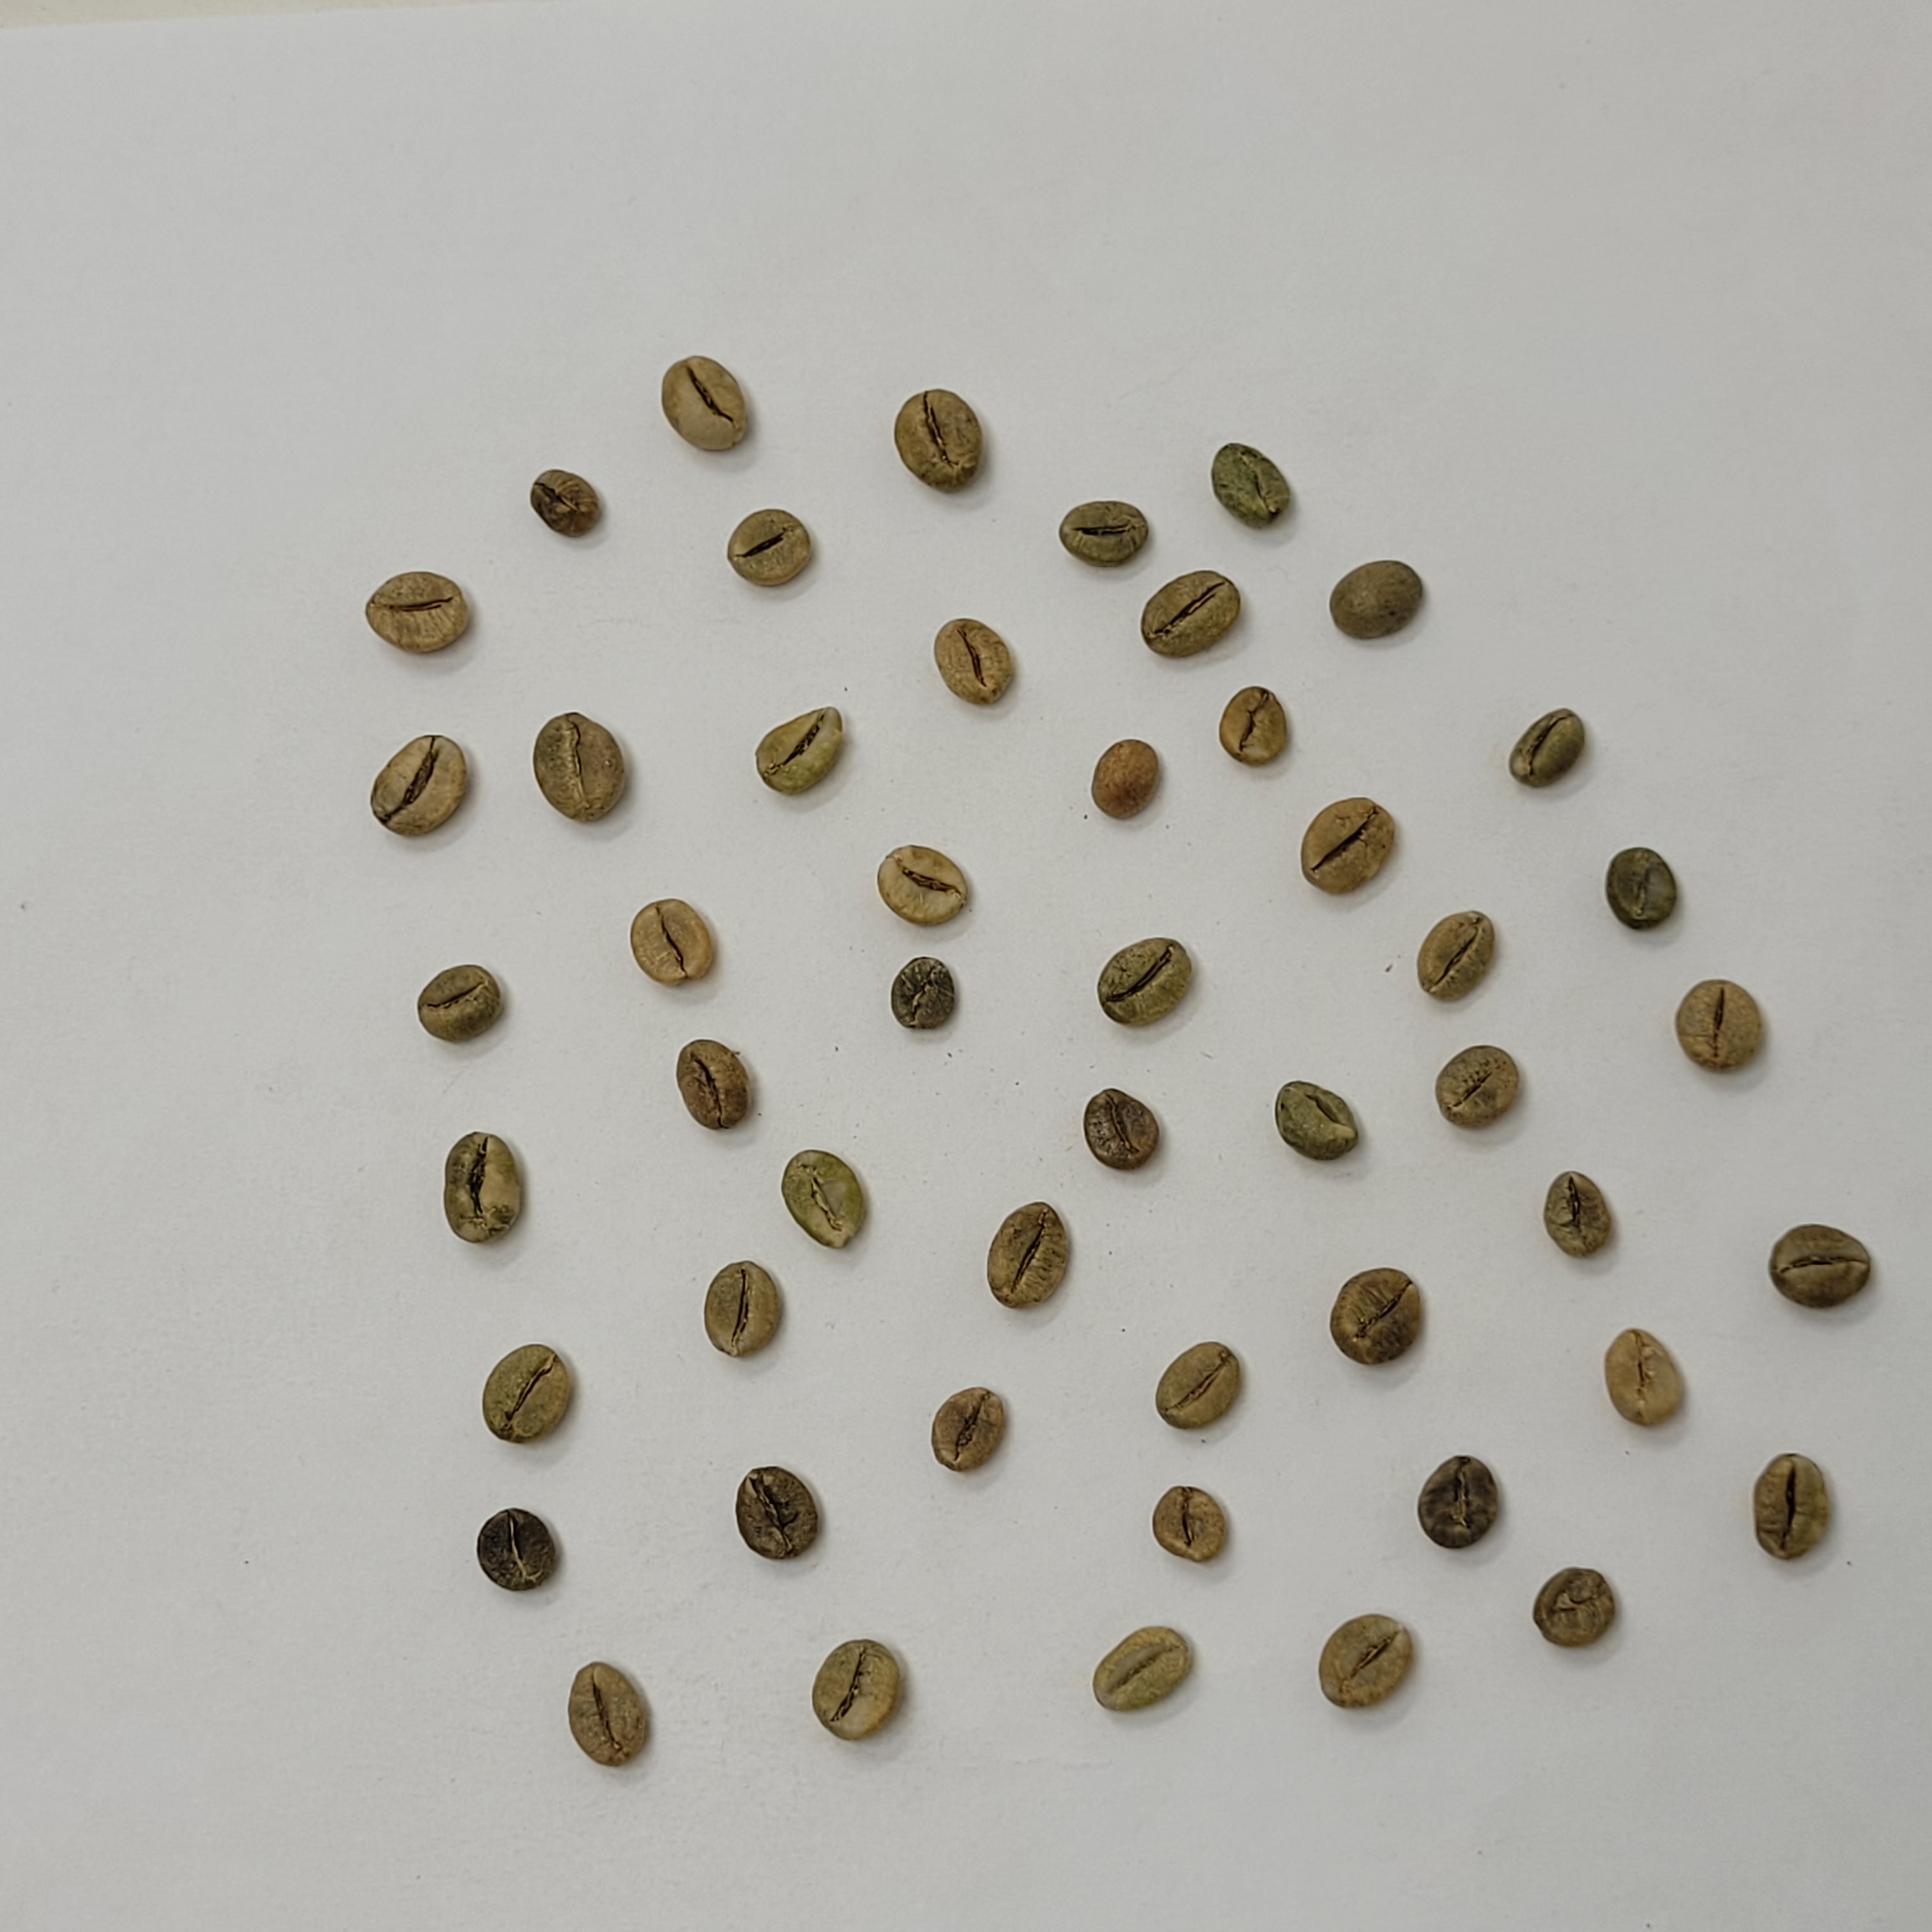
Coffee bean quality grade: Bulk